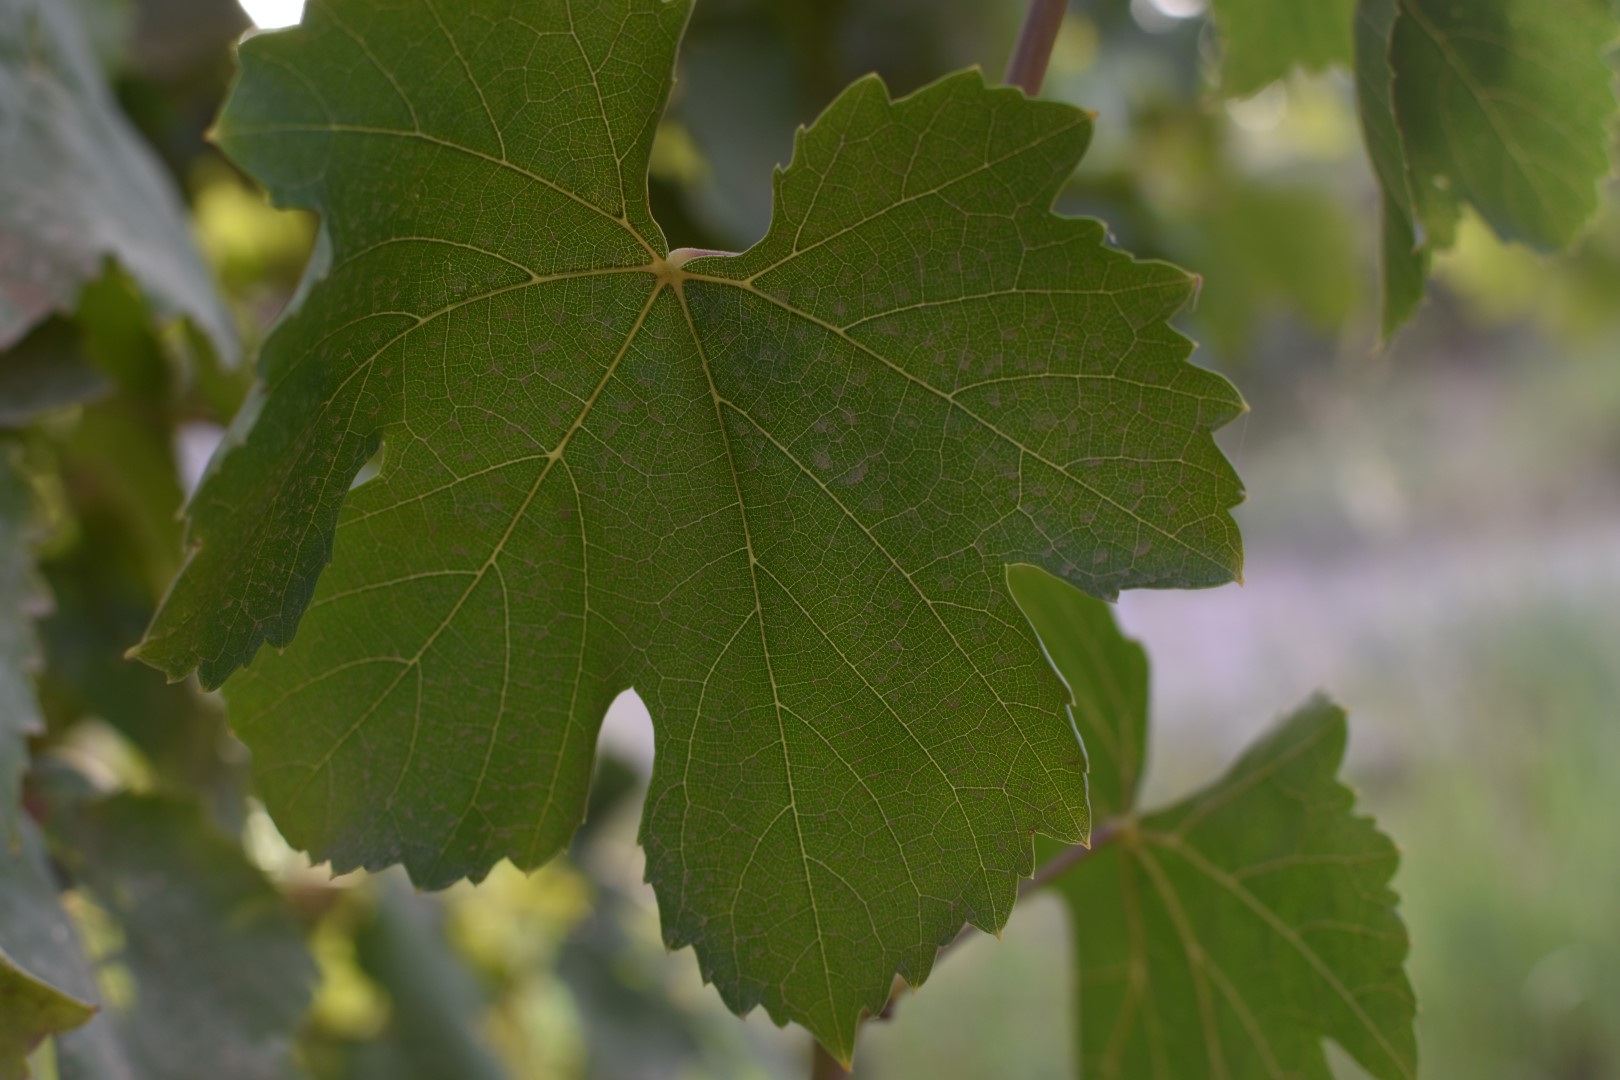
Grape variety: Thompson Seedless